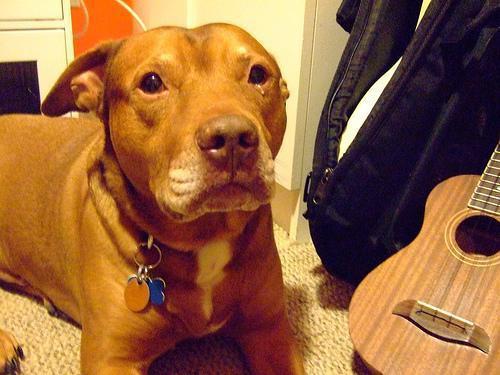
American_Staffordshire_terrier